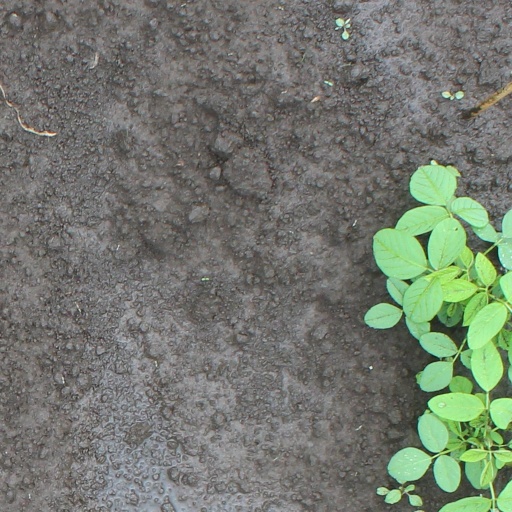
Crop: soybean